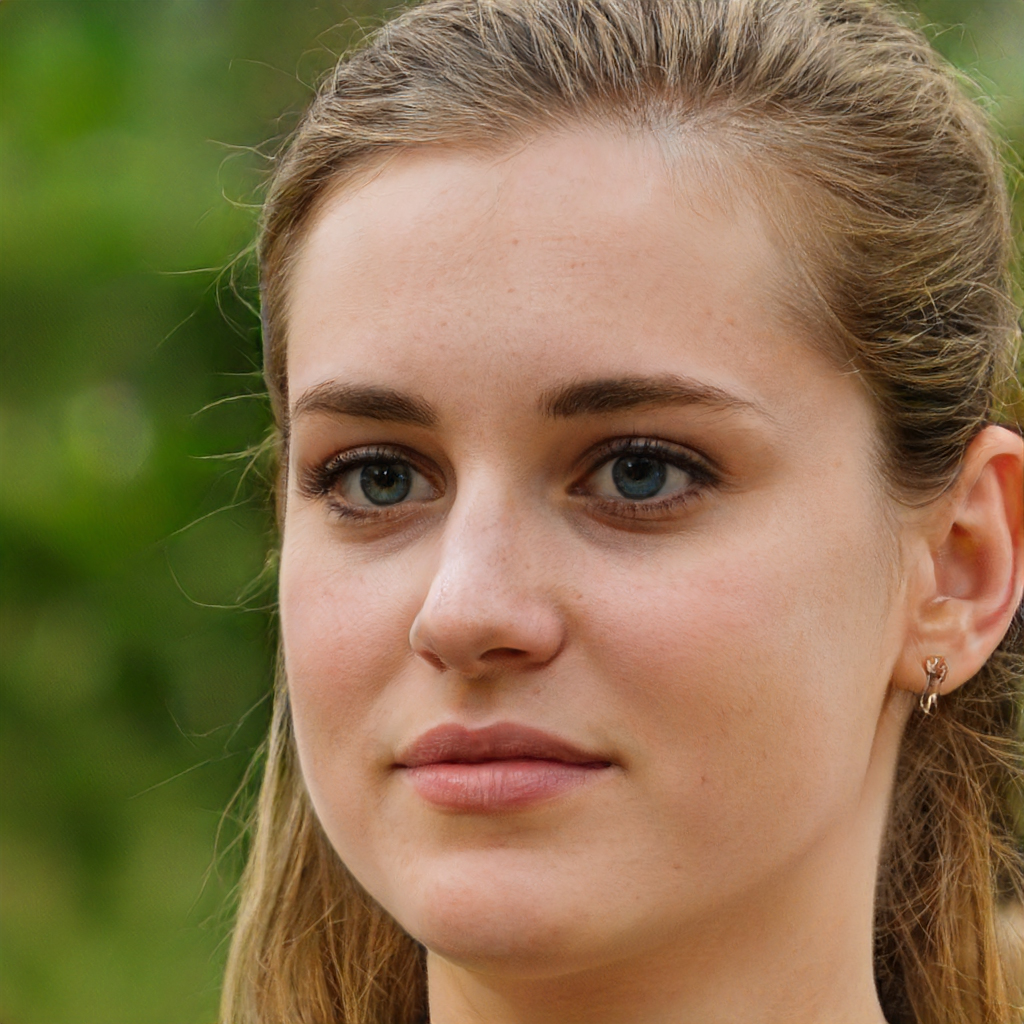
Label: Colored